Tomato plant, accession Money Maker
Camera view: vertical (180 deg); turntable rotation: 270 degrees
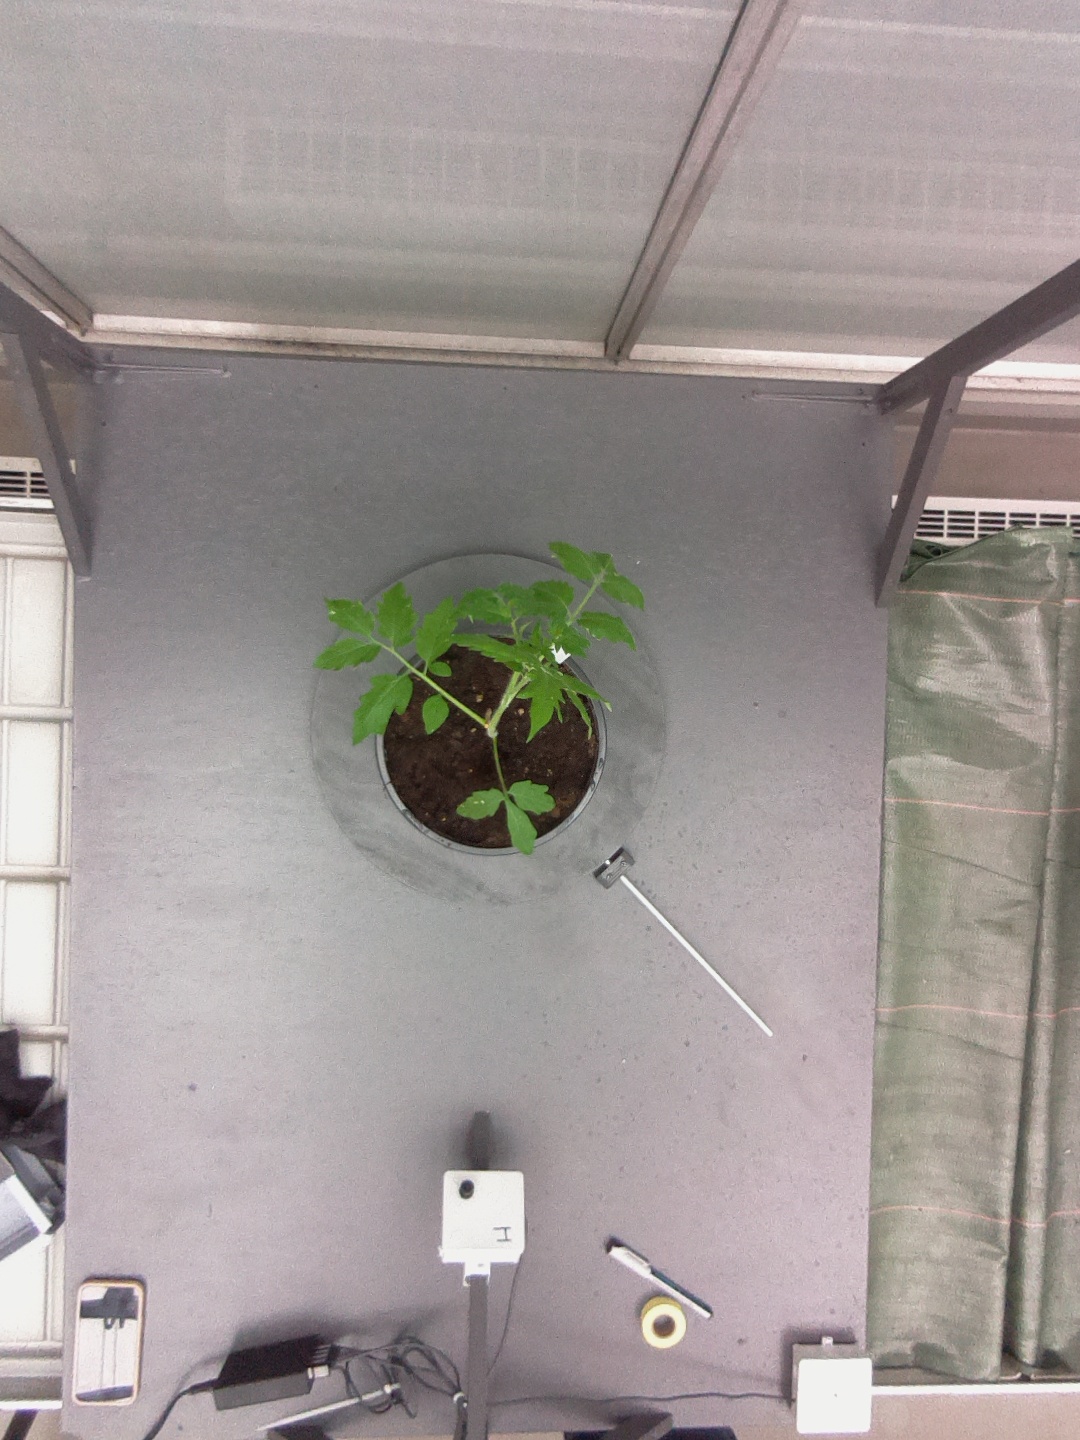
BBCH growth stage 13: 6 of true leaves visible